Generation Z in the United States

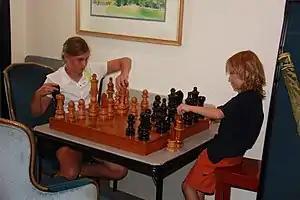
Two children playing chess at a summer camp (2015)

According to a 2025 report from the Bank of America, Generation Z consumes less alcohol and prefer different diets than previous cohorts. Modern technology has enabled Generation Z to take advantage of the on-demand economy, defined as "the economic activity created by technology companies that fulfill consumer demand via the immediate provisioning of goods and service." Generation Z tends to value utility and quality over brand name. Authenticity is critical. Having been raised by Generation X and grown up in a recession, members of Generation Z are quick to verify claims. Being consistent users of the Internet and social media in particular, they frequently employ these tools to learn more about a certain product or service they are interested in. Product specifications, vendor ratings, and peer reviews are all important. They tend to be skeptical and will shun firms whose actions and values are contradictory. There is a fair amount of interest in in-person shopping rather than over the Internet, a potentially positive development for brick-and-mortar stores. Products with comprehensible ingredients and simple packaging are preferred. In recognition of the tastes of large segments of Generation Z, the next cohort of young consumers, a number of brands, such as M&M's, have moved their advertising and mascots away from the sexual appeal and towards a more anxious but casual style. Generation Z's shopping habits are affected by social media networks and their impact on mental health. Gen-Z consumers are less likely to pay a premium for what they want compared to their counterparts from emerging economies.